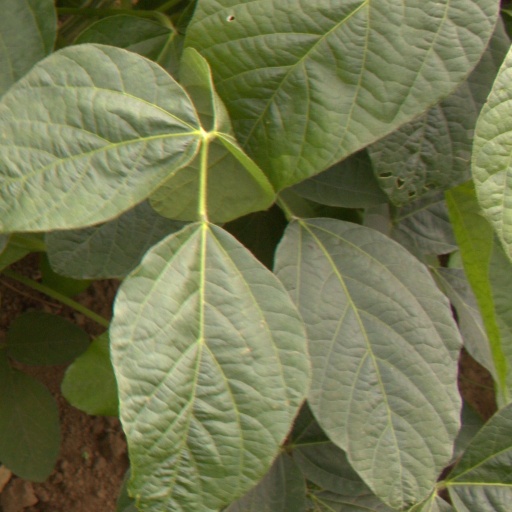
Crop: soybean